Banana

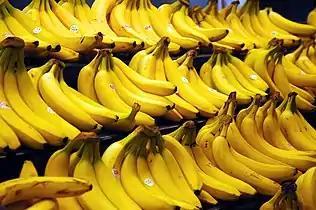
Cultivars in the Cavendish group dominate the world market.

In the early modern period, bananas were encountered by European explorers during the Magellan expedition in 1521, in both Guam and the Philippines. Lacking a name for the fruit, the ship's historian Antonio Pigafetta described them as "figs more than one palm long." Bananas were introduced to South America by Portuguese sailors who brought them from West Africa in the 16th century. Southeast Asian banana cultivars, as well as abaca grown for fibers, were introduced to North and Central America by the Spanish from the Philippines, via the Manila galleons.